Siege of Avignon (737)

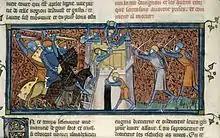
Scene from the siege of Avignon (from the "Grandes Chroniques de France", 1332–1350)

The siege of Avignon was contested in 737. Frankish forces led by Charles Martel defeated the Umayyad garrison of Avignon and destroyed the stronghold.